Josh Barrett (Home and Away)

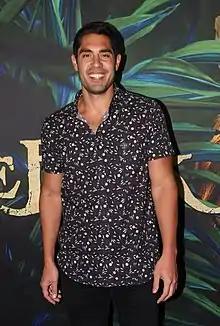
Tai Hara ("pictured") played Josh's brother Andy. Hara and Gallagher formed a strong brotherly friendship as they were introduced at the same time.

Josh, his brother Andy and their backstory were introduced to viewers during four stand-alone webisodes titled "Home and Away Extras", ahead of their first appearance in the main show. The webisodes were written by Louise Bowes and directed by Danny Raco. "Home and Away"'s series producer Lucy Addario stated, "We wanted to provide fans with new ways to engage with one of Australia's longest running and most loved television brands. We're going to reveal dramatic details of the characters' back-stories before they are introduced as a major storyline." The first webisode was released on 7 August 2013, immediately following that day's broadcast of "Home and Away". An article on the show's official website explained that Barrett brothers come from Mangrove River. They share a history and "bad blood" with the Braxton brothers – Brax (Steve Peacocke), Heath (Dan Ewing) and Casey (Lincoln Younes) – an established family who arrived in 2011.